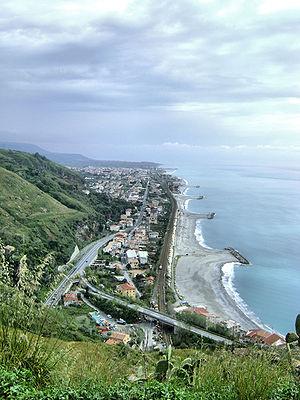
Campora San Giovanni est une frazione de la commune d'Amantea dans la province de Cosenza, à côté de la province de Catanzaro en Calabre.